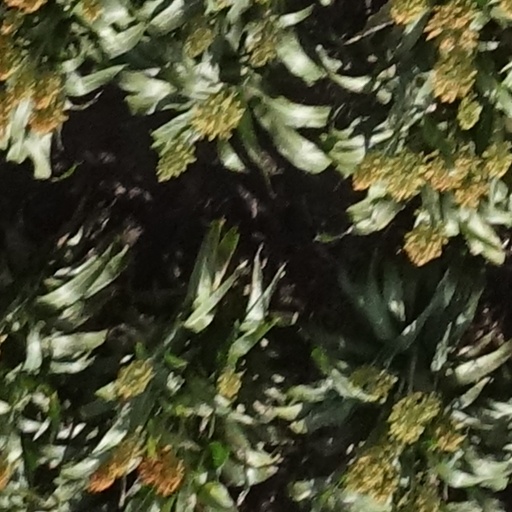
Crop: sorghum